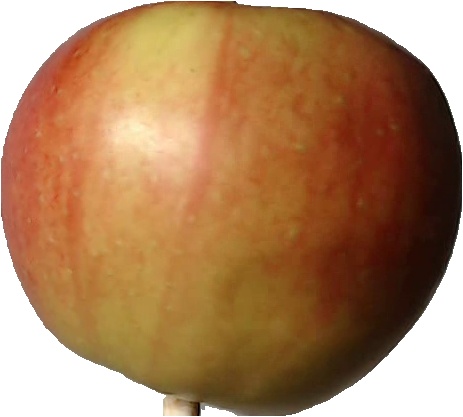
Label: apple_red_2